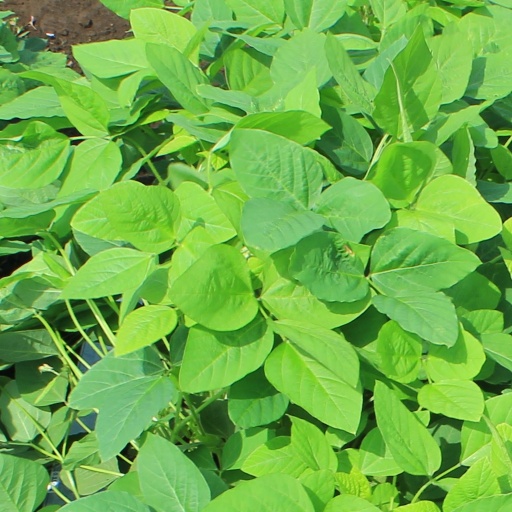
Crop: soybean